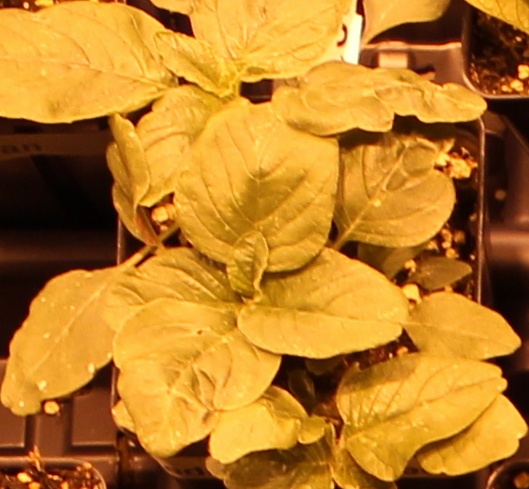
Label: Redroot Pigweed